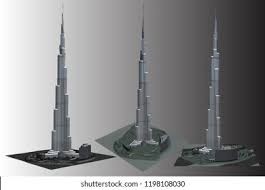
Landmark: Burj Khalifa